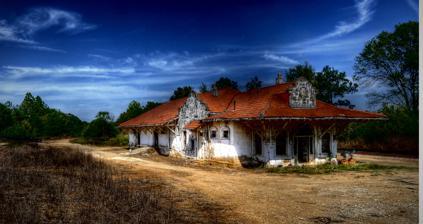
Building: Wadley Railroad Depot
Country: United States of America
Year built: 1907
United States historic place Wadley Railroad Depot U.S. National Register of Historic Places The station in October 2011 Show map of Alabama Show map of the United States Location Broad St. at NE. corner of Tallapoosa St., Wadley, Alabama Coordinates 33°7′18″N 85°33′46″W / 33.12167°N 85.56278°W / 33.12167; -85.56278 NRHP reference No. 11000428 Added to NRHP July 14, 2011 The Wadley Railroad Depot is a historic train station in Wadley, Alabama .  The depot was built in 1907 along with the Atlanta, Birmingham, and Atlantic Railroad line as part of an expansion from West Point, Georgia , to Talladega, Alabama .  The Callaway Corporation, who operated numerous textile mills along the Chattahoochee River and later founded Callaway Gardens , purchased the land that would later become the town of Wadley, intending to build a mill in the town.  The deal fell through before the mill was built, but the town continued as a local agricultural trading hub.  The station closed to passenger traffic in 1964, and the line eventually came under the control of CSX Transportation . The depot is one of only four surviving Mission Revival train stations in Alabama (the others being the Gulf, Mobile and Ohio Passenger Terminal in Mobile ; the Louisville and Nashville Railroad Depot in Cullman ; and the Nashville, Chattanooga, and St. Louis Railroad Depot in the Bridgeport Historic District in Bridgeport ). The one-story depot has a clay tile hipped roof , with partially exposed rafter ends and large, bracketed overhangs.  The south façade has an arched central opening with a double-leaf door flanked by leaded glass sidelights and topped with an arched transom .  The east, track-facing, elevation has a Spanish-style frontone , to the north of which is a raised platform with two sliding wood cargo doors and two passenger door openings.  The interior is divided into a passenger lobby and offices at the south end, with a waiting room and ticket office in the center, and a large cargo room at the north. The depot was named to the Alabama Historical Commission 's Places in Peril list in 2009, which led to a community effort to preserve the building. It was listed on the National Register of Historic Places in 2011. References Wikimedia Commons has media related to Wadley Railroad Depot .